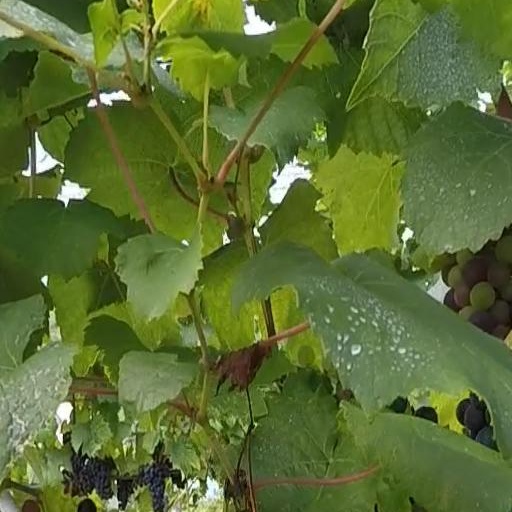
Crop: grape